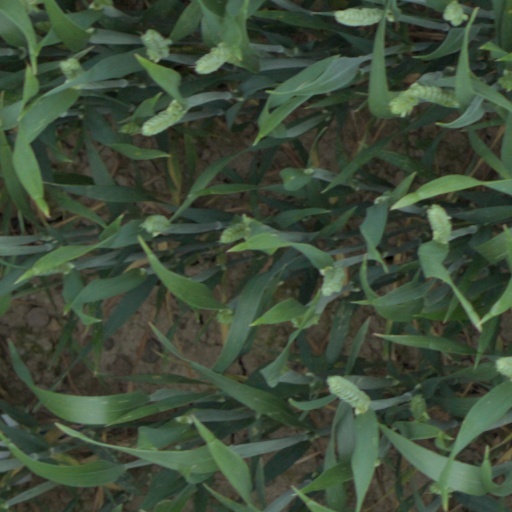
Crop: wheat